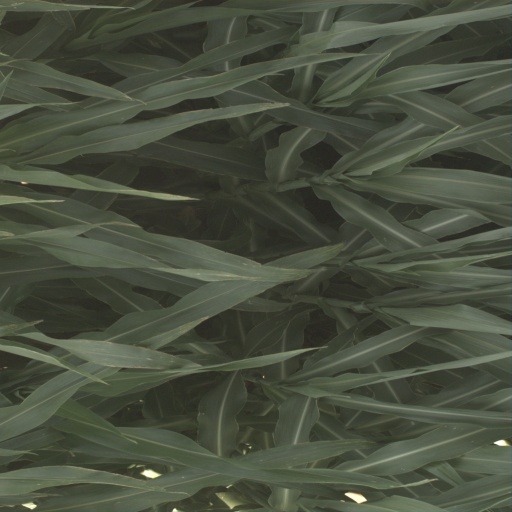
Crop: sorghum